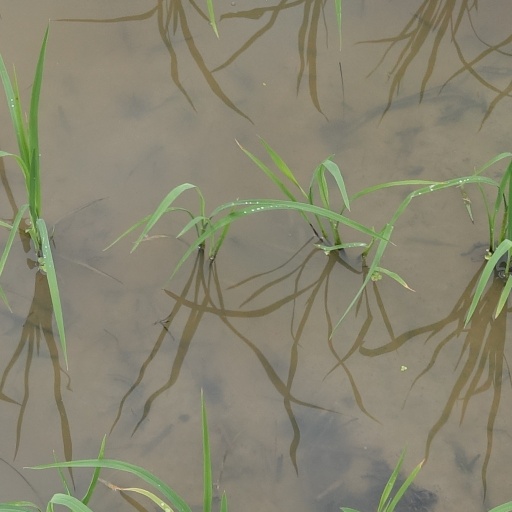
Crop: rice